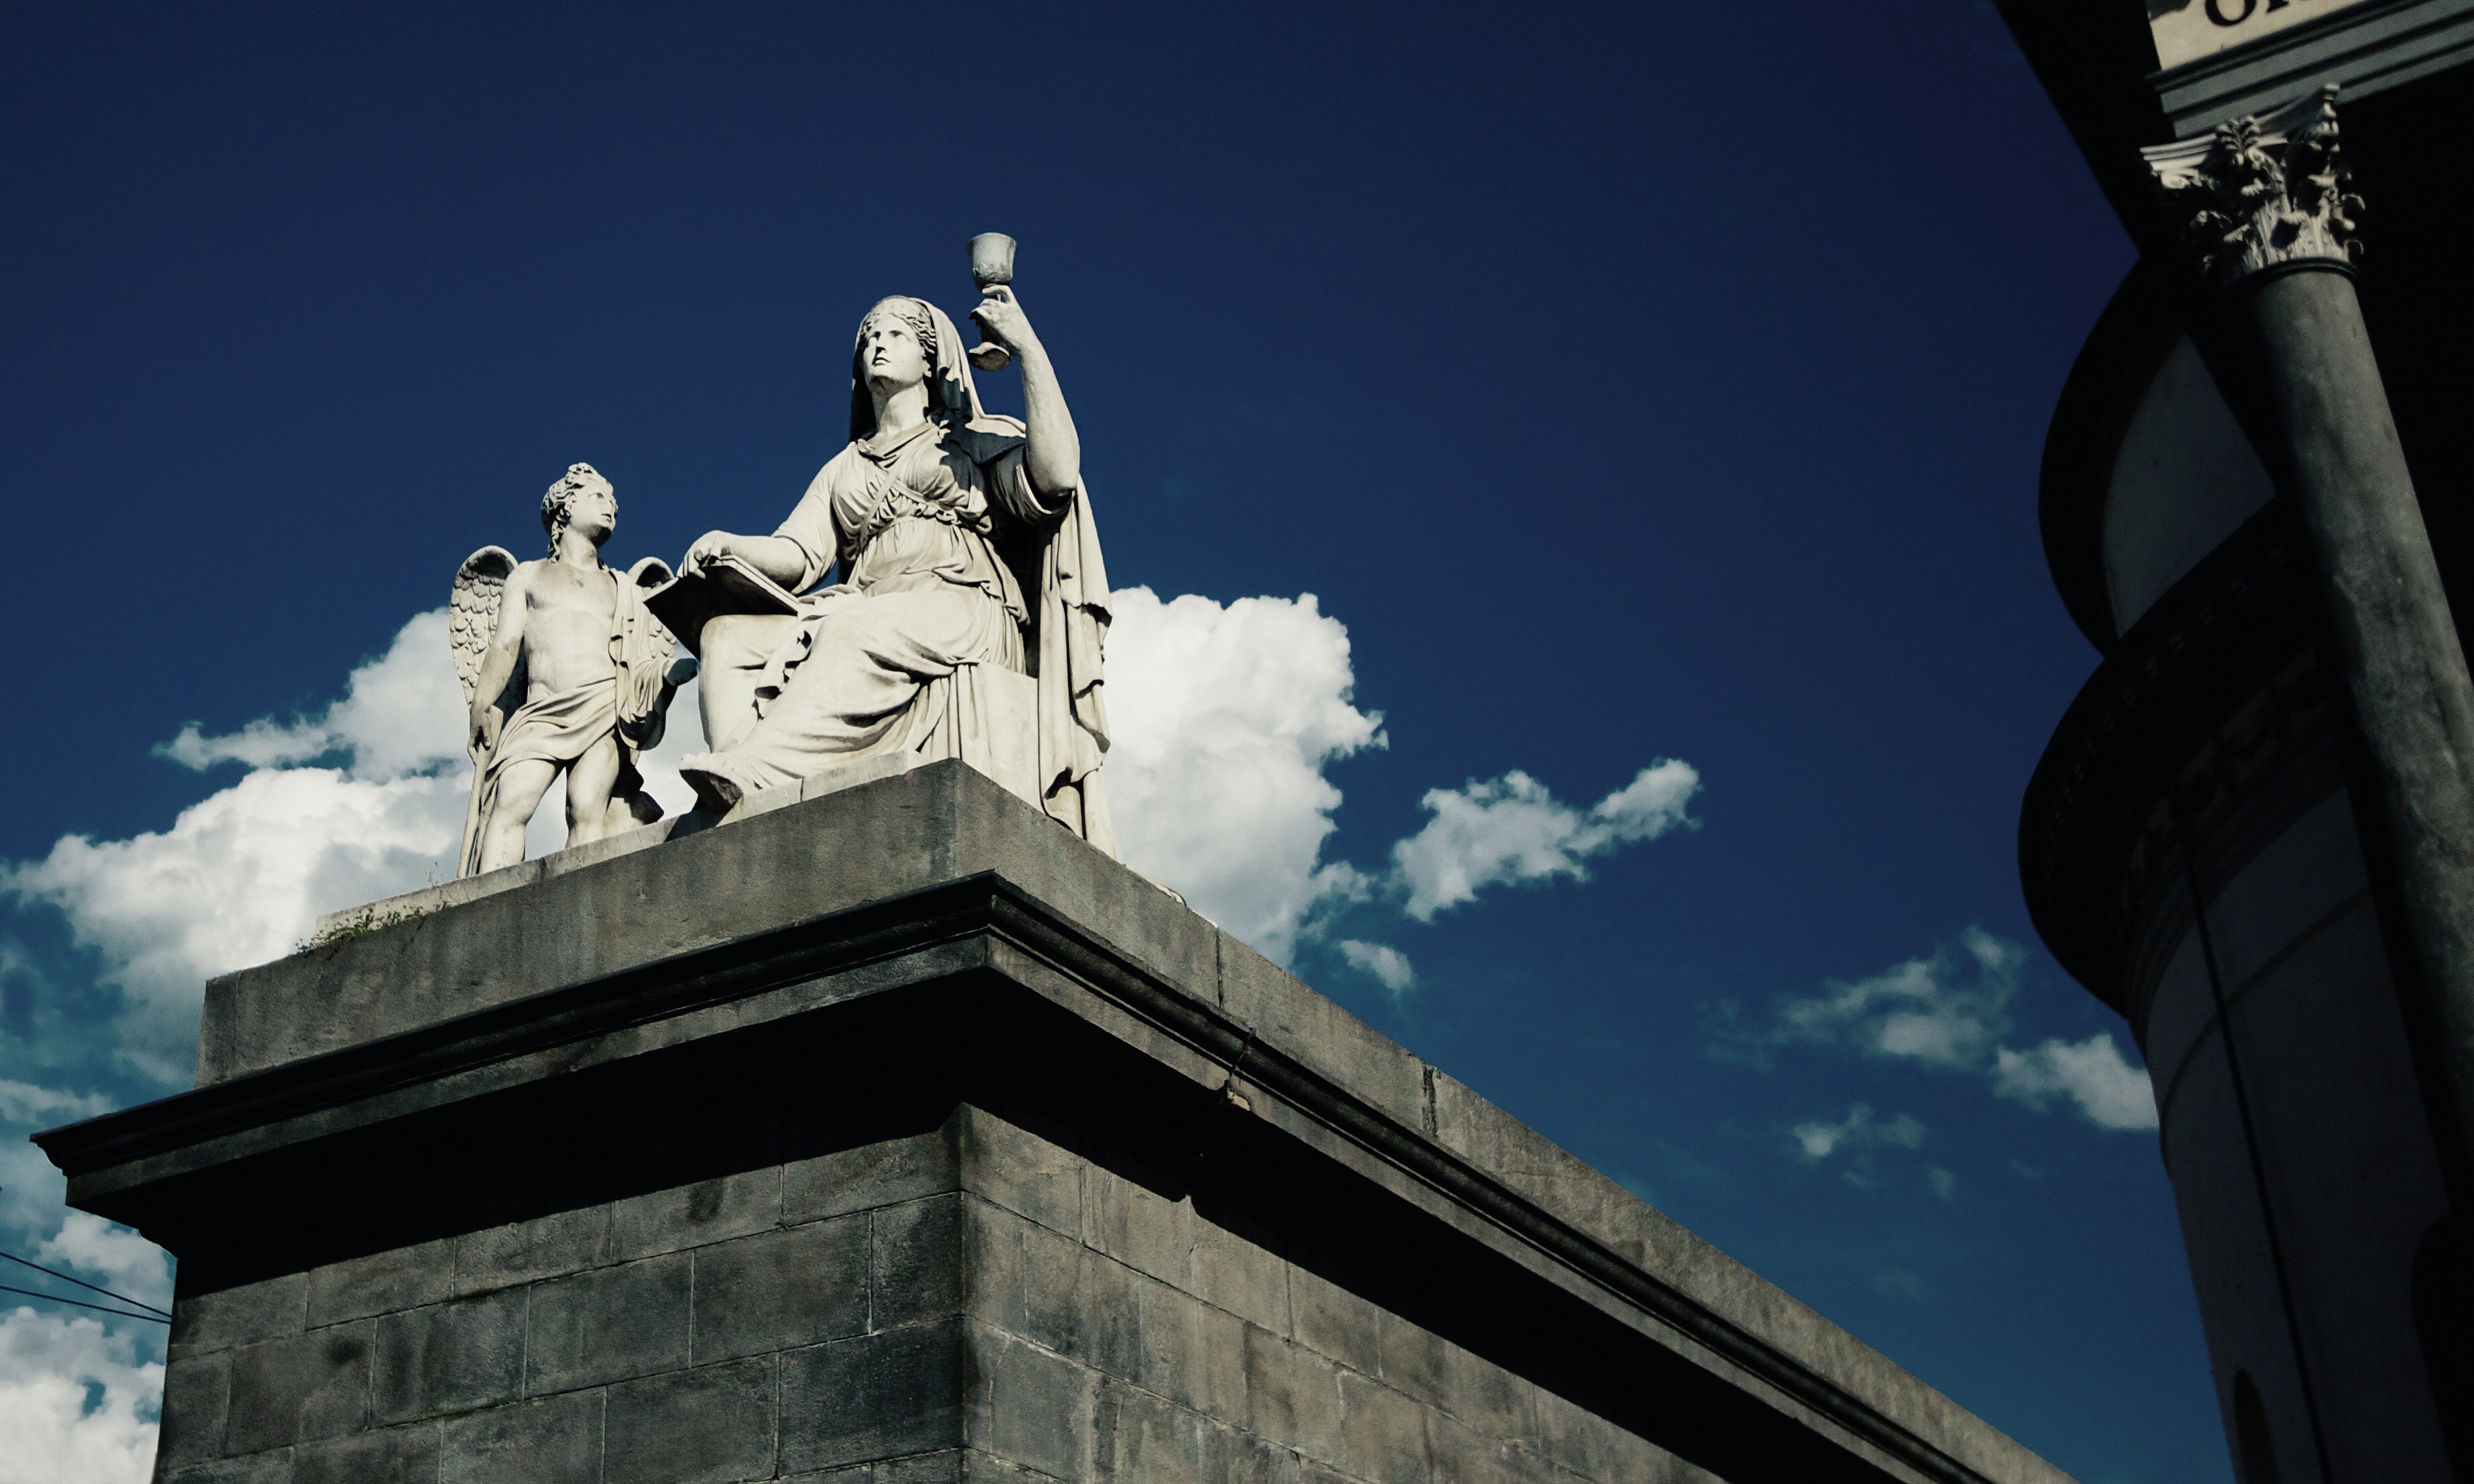
statue, sky, sculpture, landmark, monument, blue, cloud, architecture, art, building, city, classical sculpture, photography, classical architecture, meteorological phenomenon, memorial, national historic landmark, facade, historic site, tourism